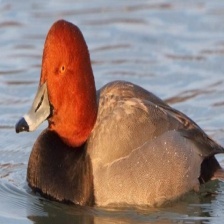
Species: RED HEADED DUCK
Scientific name: AYTHYA AMERICANA
ImageNet parent category: drake